Flintshire

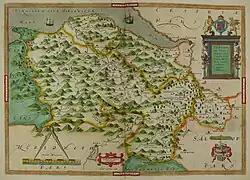
Hand-drawn map of Denbigh and Flint by Christopher Saxton from 1576

Flintshire takes its name from the historic county of Flintshire, which also formed an administrative county between 1889 until 1974 when it was abolished under the Local Government Act 1972. The principal area re-established in 1996 under the Local Government (Wales) Act 1994 does not share the same boundaries and covers a smaller area.